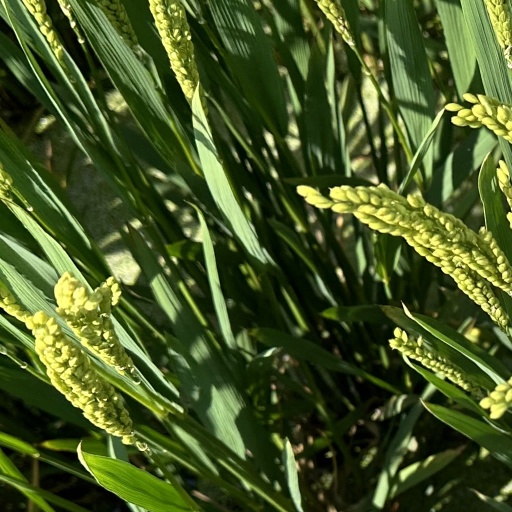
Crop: rice